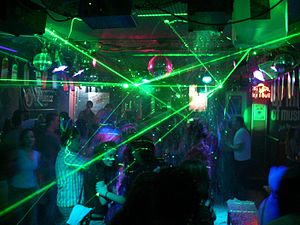
Diskotek
Det såkaldte lasershow – her fotograferet på et diskotek i Tjekkiet.
Et diskotek er et sted hvor en disc jockey spiller musik, oftest med lys- og røgeffekter. Et diskotek svarer til en dansebar eller et spillested, men på diskoteker bruges der oftest pladespiller eller cd'er til at afvikle musikken. Det kan bl.a. være genre som dance, hiphop, techno, pop og rock.